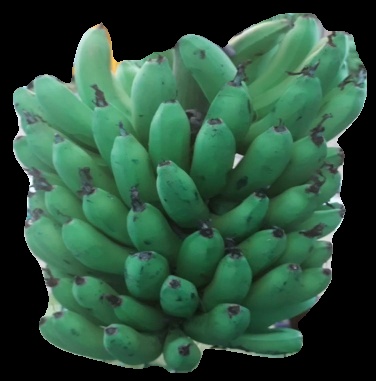
Variety: pachbale
Grade: grade2